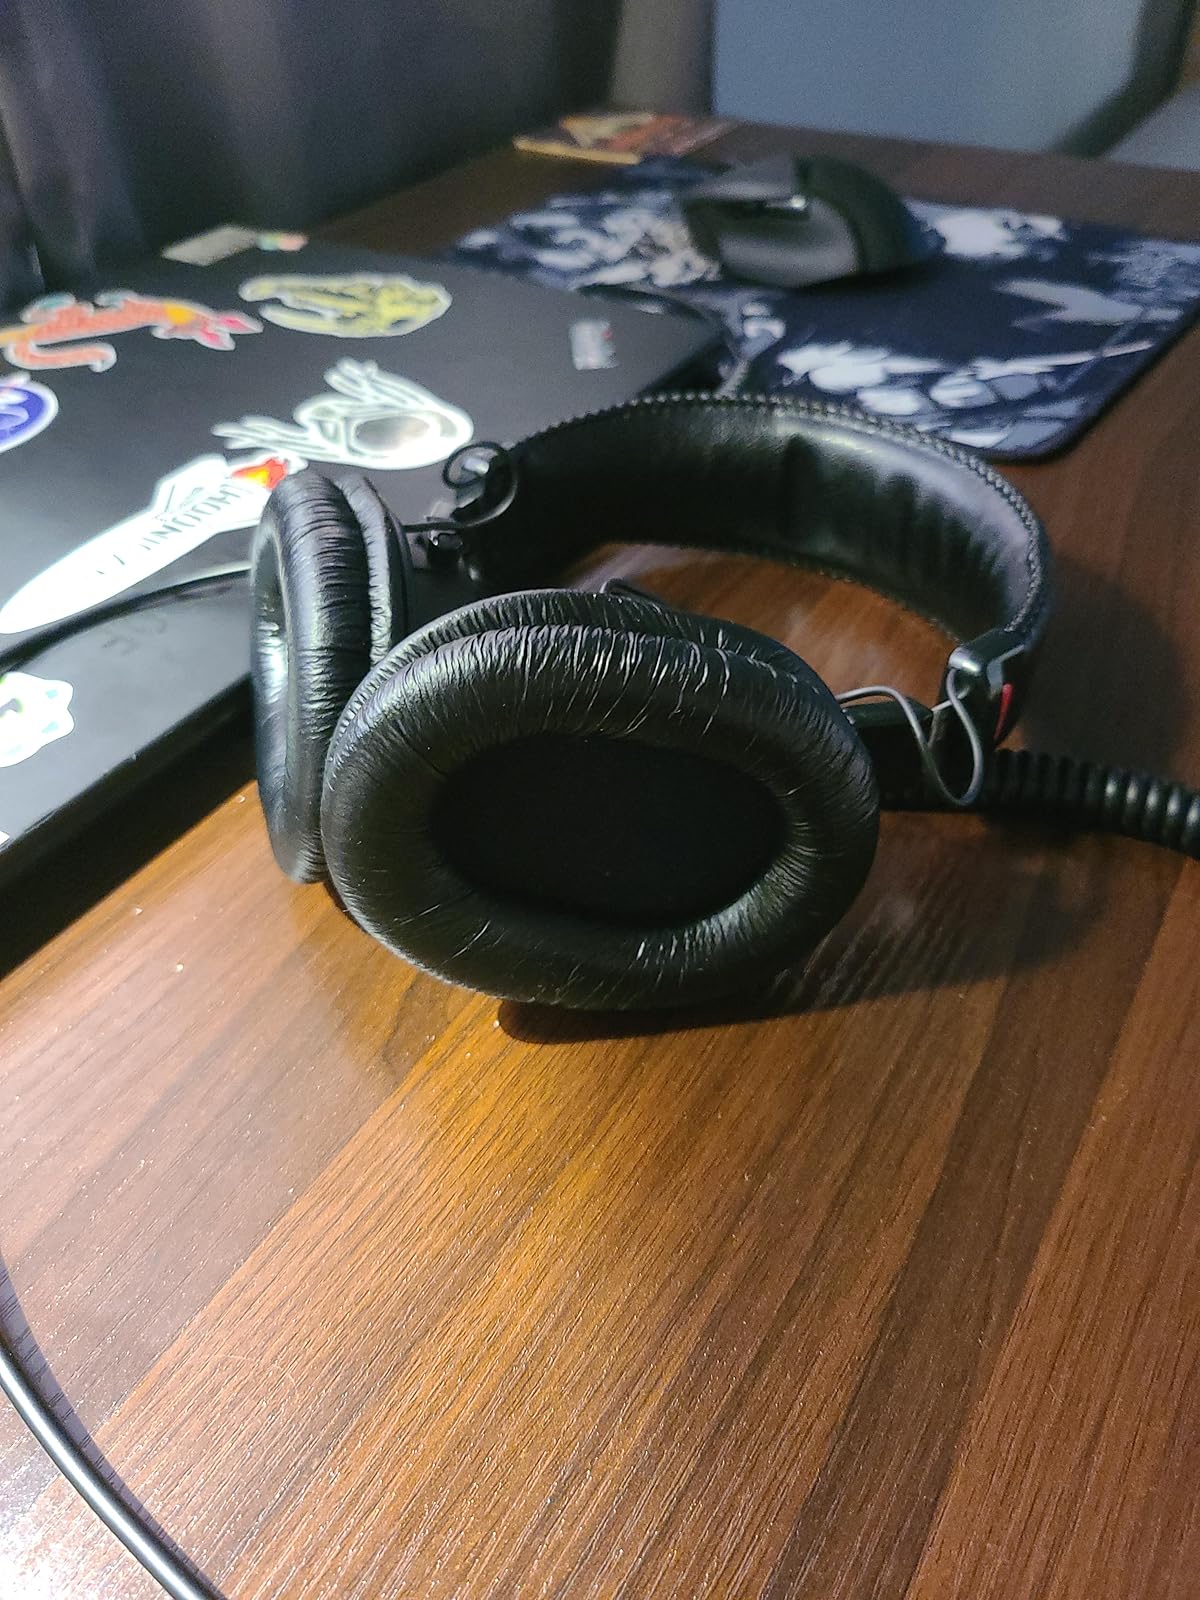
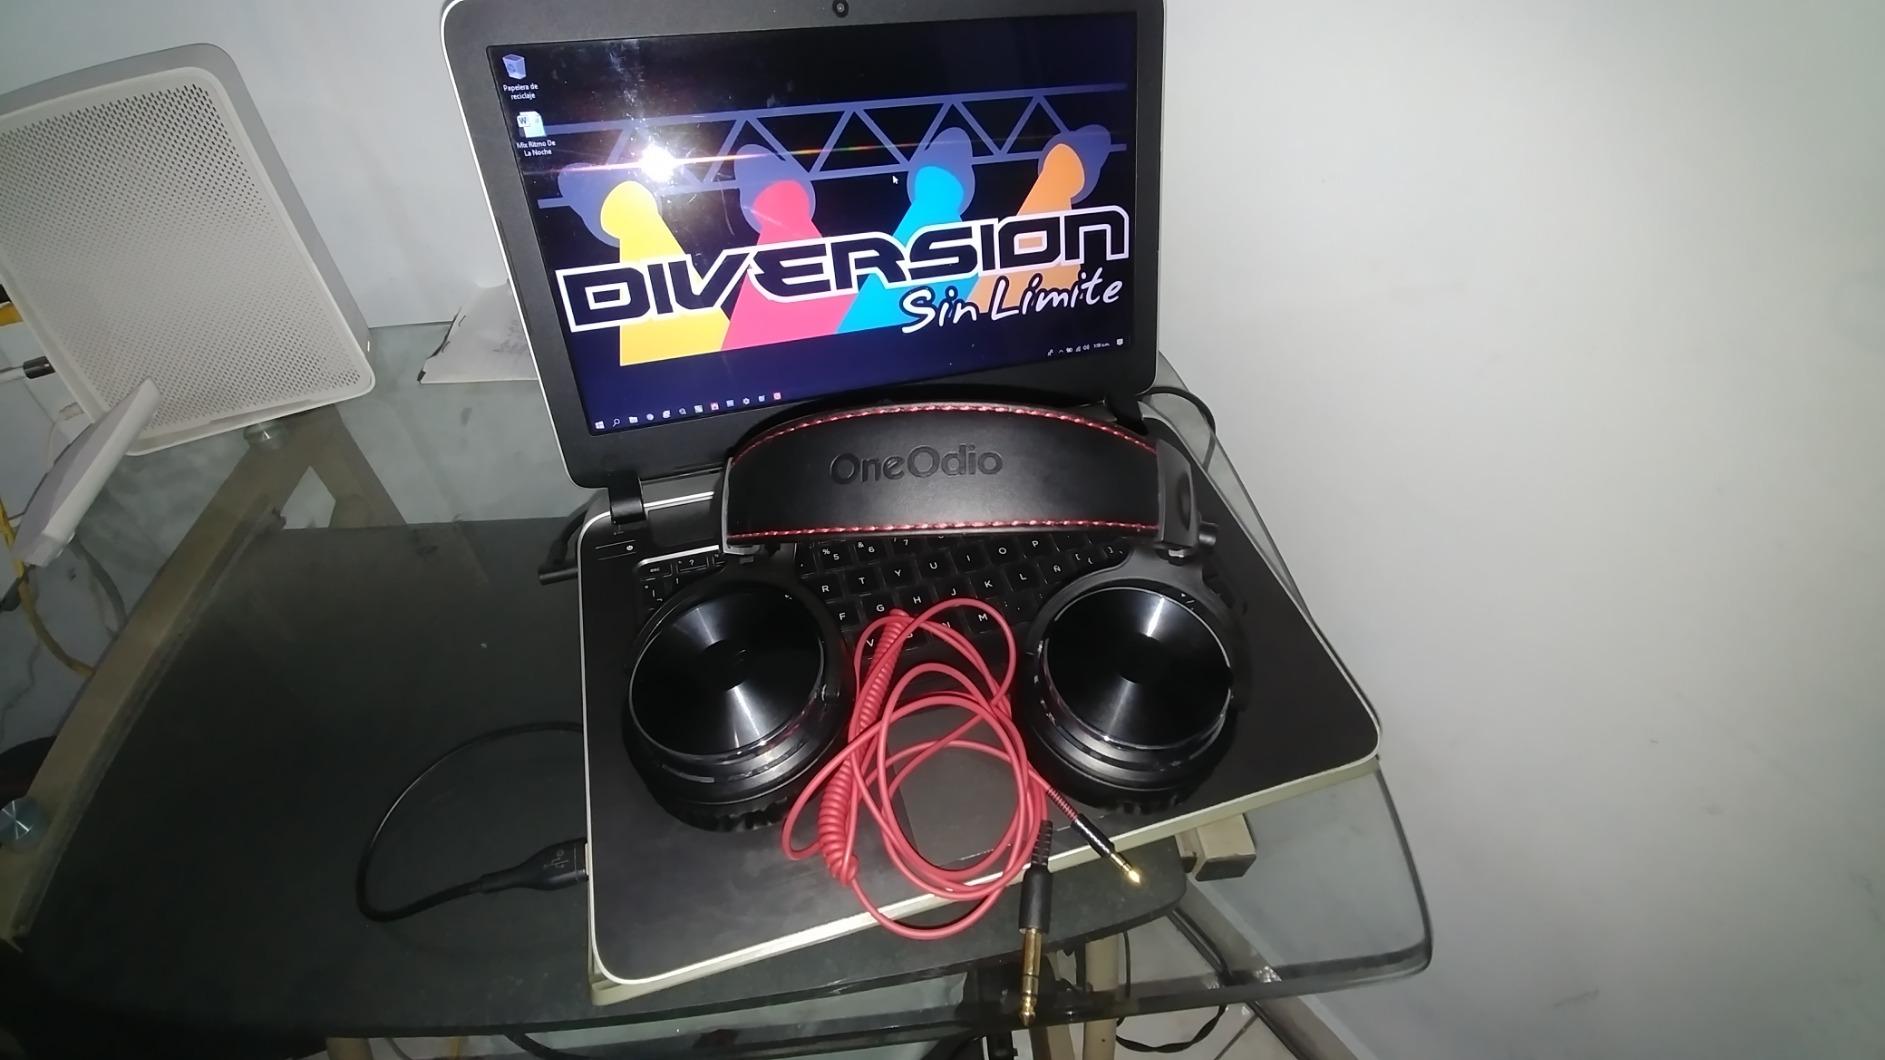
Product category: headphones
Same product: no